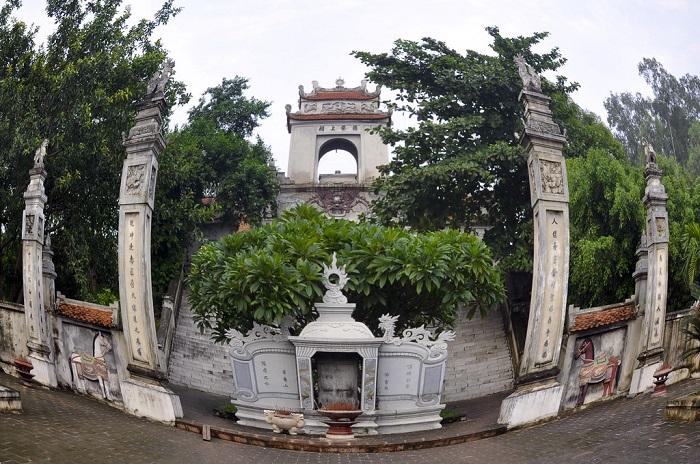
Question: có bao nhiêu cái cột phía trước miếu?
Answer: có bốn cái cột phía trước miếu